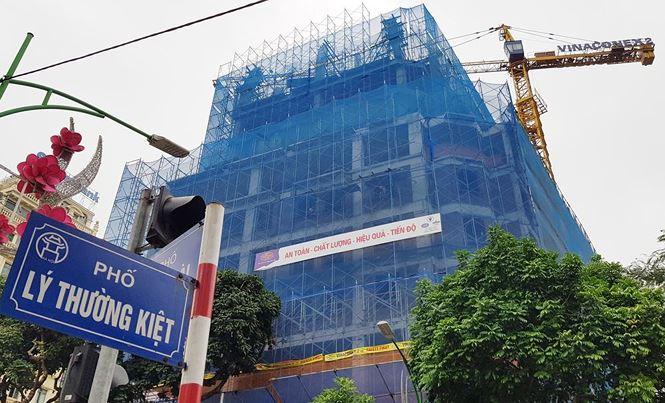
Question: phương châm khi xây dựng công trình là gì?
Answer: phương châm khi xây dựng công trình là an toàn - chất lượng - hiệu quả - tiến độ